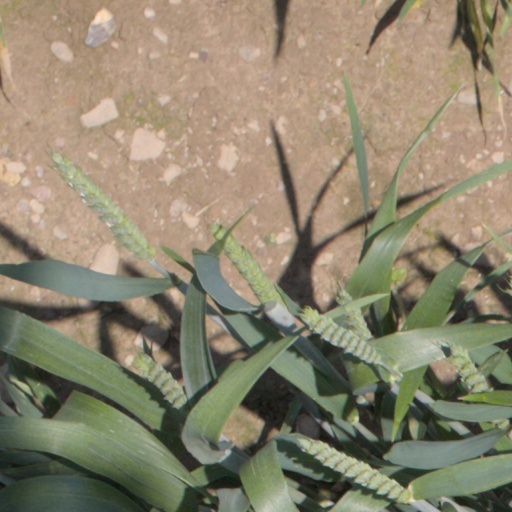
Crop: wheat